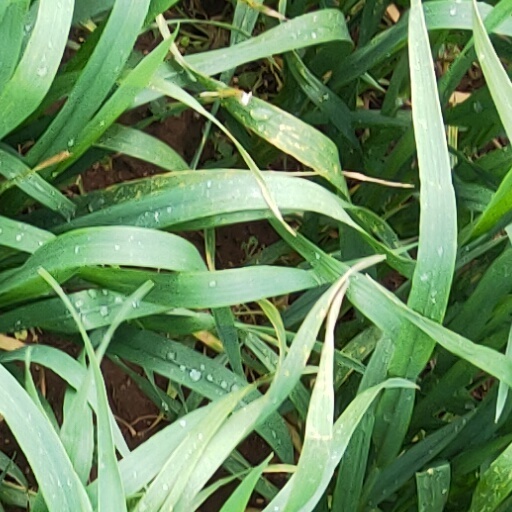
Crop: wheat